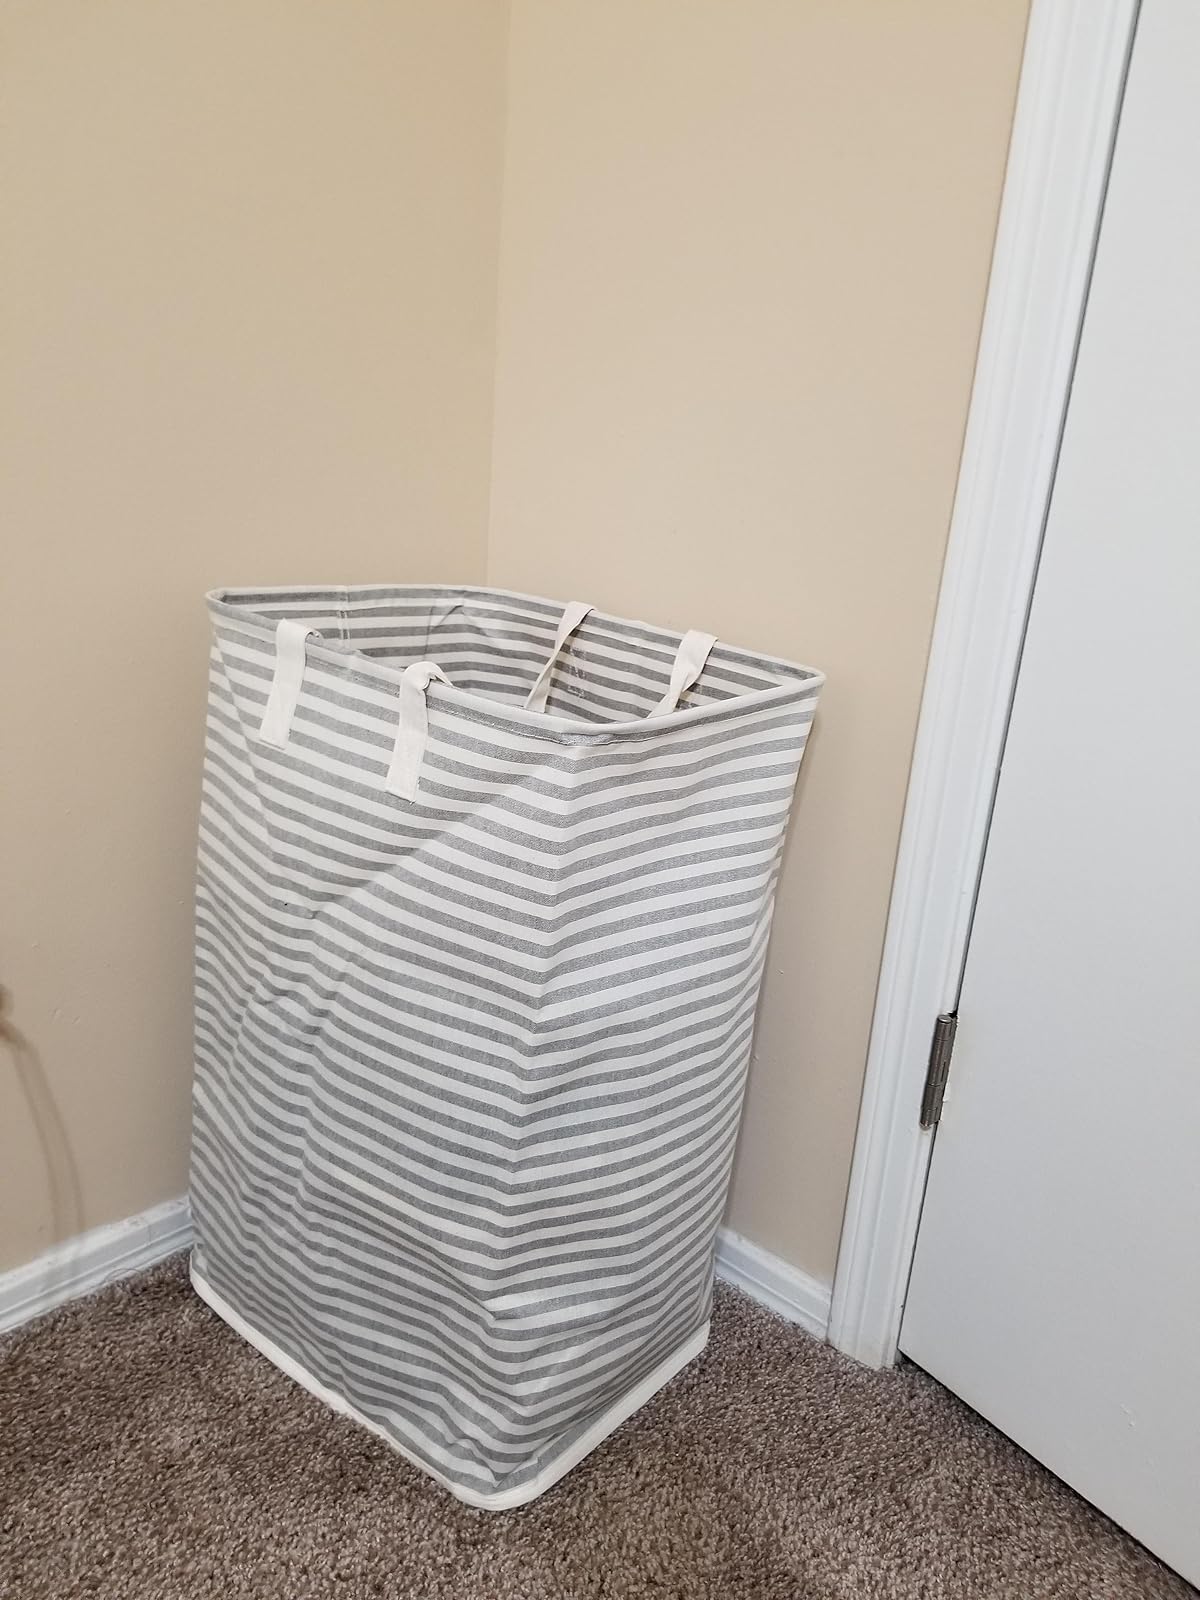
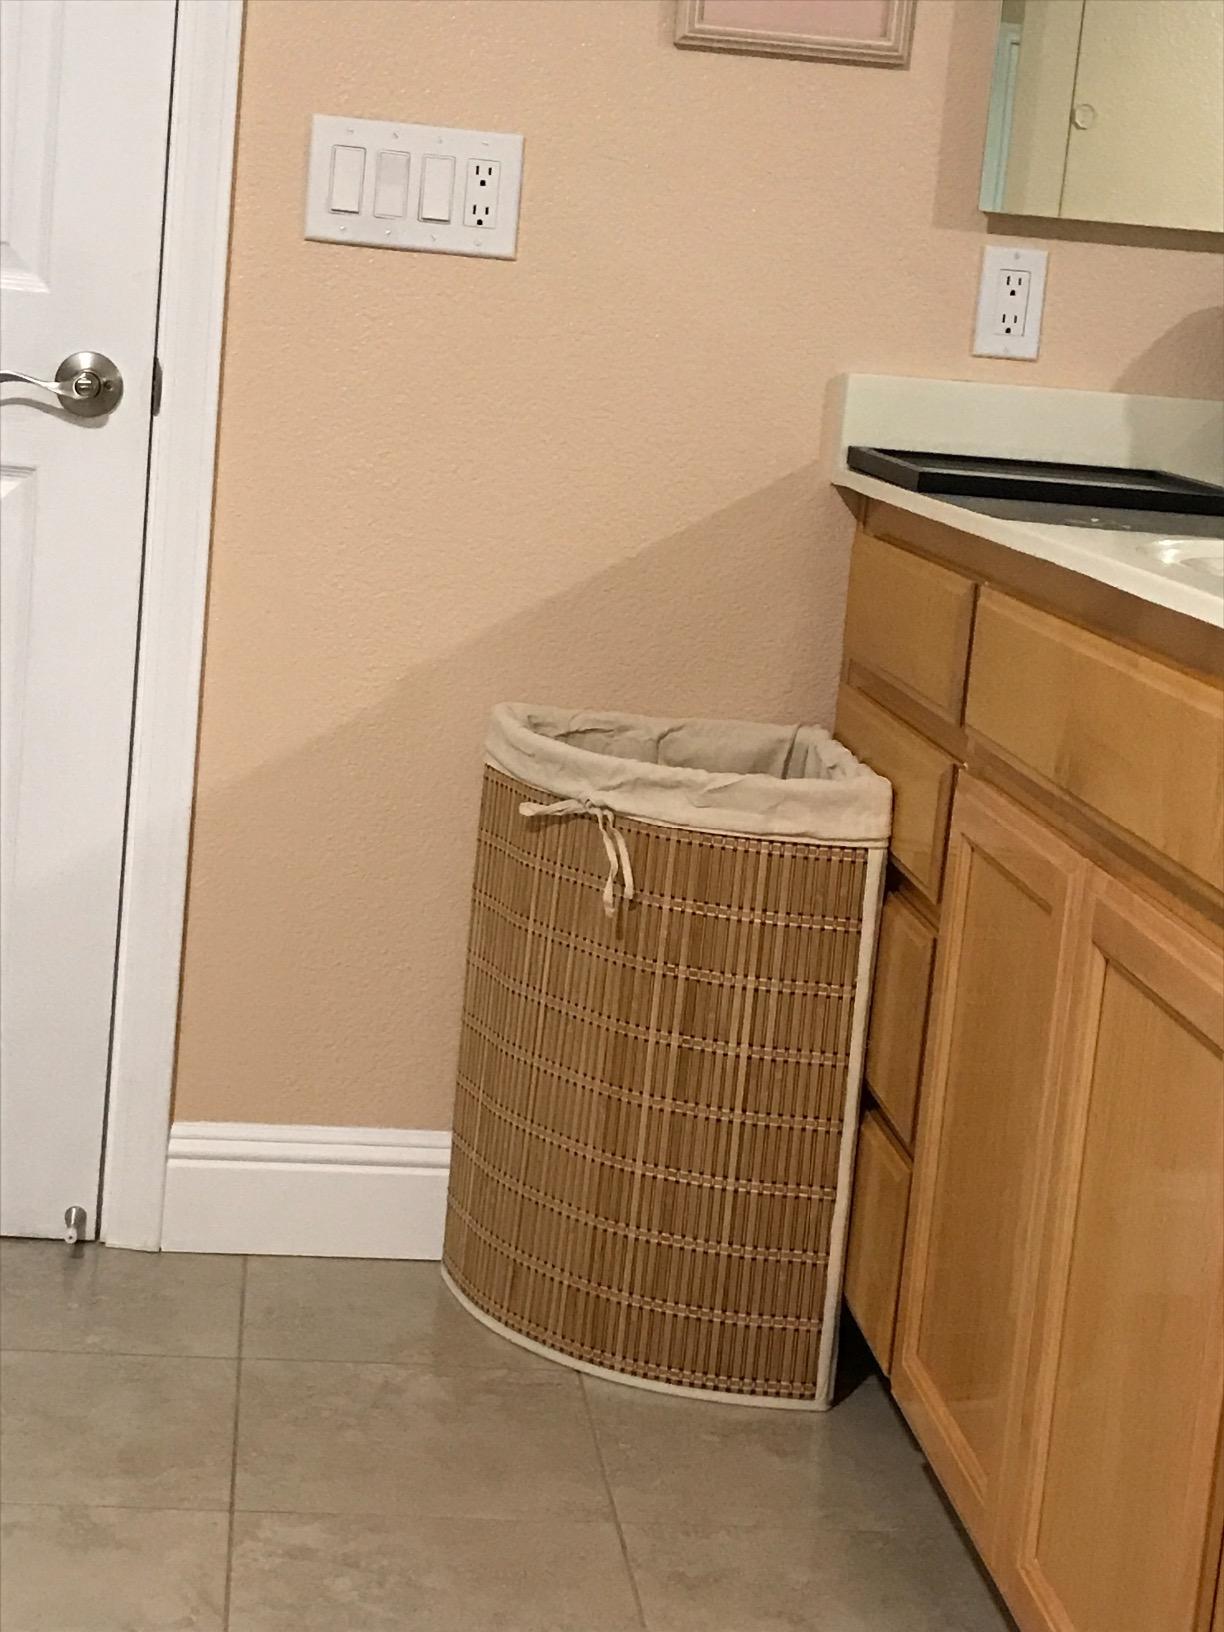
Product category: items_hamper
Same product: no